Paul McShane (footballer)

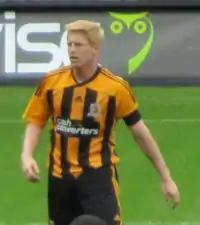
McShane playing for Hull City in 2011

On 29 August 2008, Sunderland accepted a loan offer for McShane from Hull City, who were newly promoted to the Premier League. While playing for Hull, he scored the opening goal at Anfield in a league match versus Liverpool on 13 December 2008. His last match during his loan spell for Hull was an FA Cup victory over Newcastle United on 14 January 2009, as he was recalled to Sunderland by manager Ricky Sbragia.